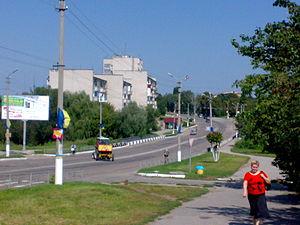
Myronivka ou Mironovka est une ville de l'oblast de Kiev, en Ukraine, et le centre administratif du raïon de Myronivka. Sa population s'élevait à 11 964 habitants en 2013.